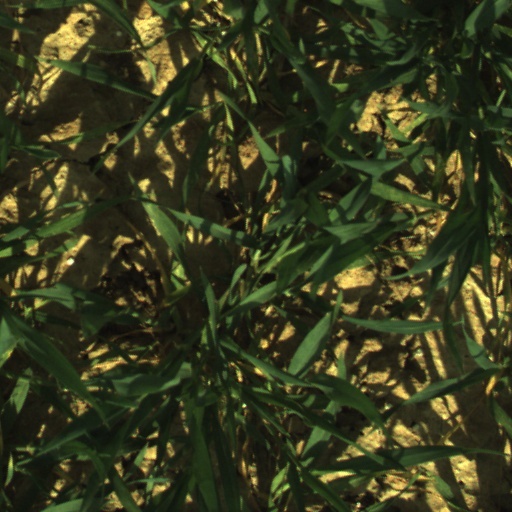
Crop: wheat